Question: Please indicate a possible affordance area of the baseball bat that can be used for hitting
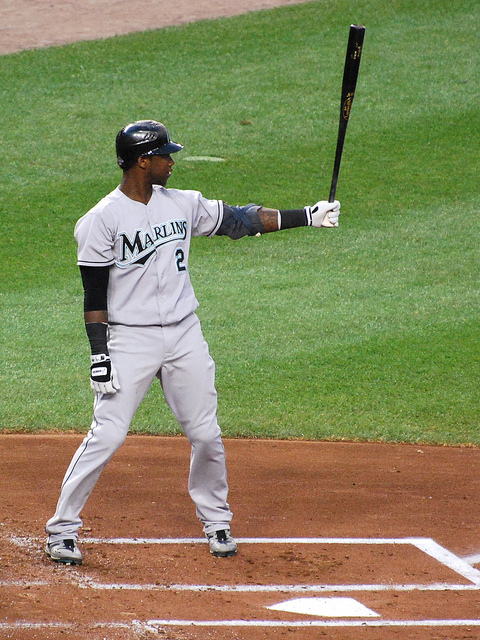
Answer: [333.5, 21.5, 365.5, 106.5]